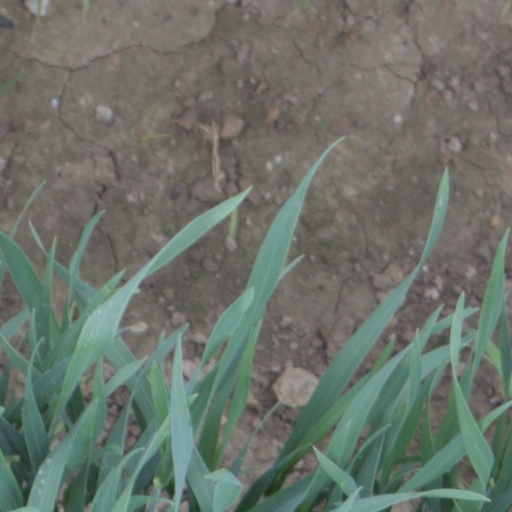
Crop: wheat